Hunedoara County Prefecture

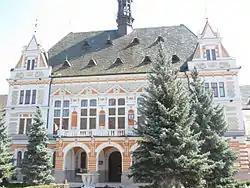
Hunedoara County Prefecture

The Hunedoara County Prefecture is a building in Deva, Romania. Built in 1889–1890 in a late eclectic style after the plans of architect Ignác Alpár, it houses both the prefect's office of Hunedoara County and the county council.